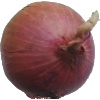
Label: Onion Red 1